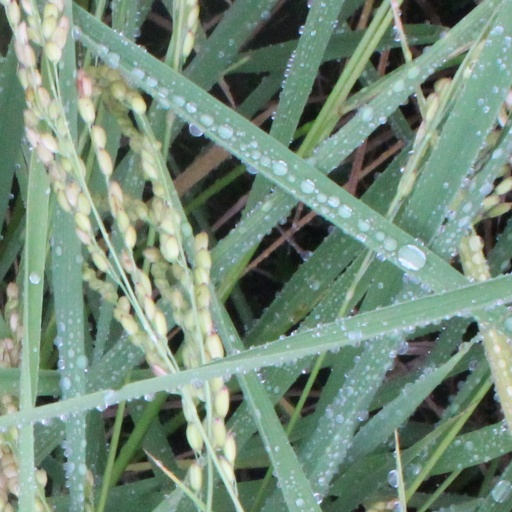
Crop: rice